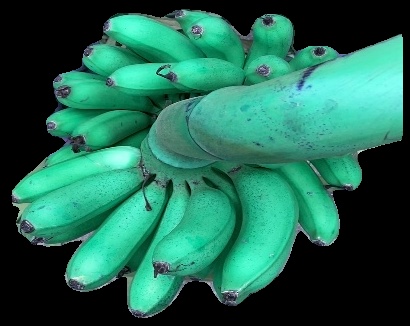
Variety: rasbale
Grade: grade1